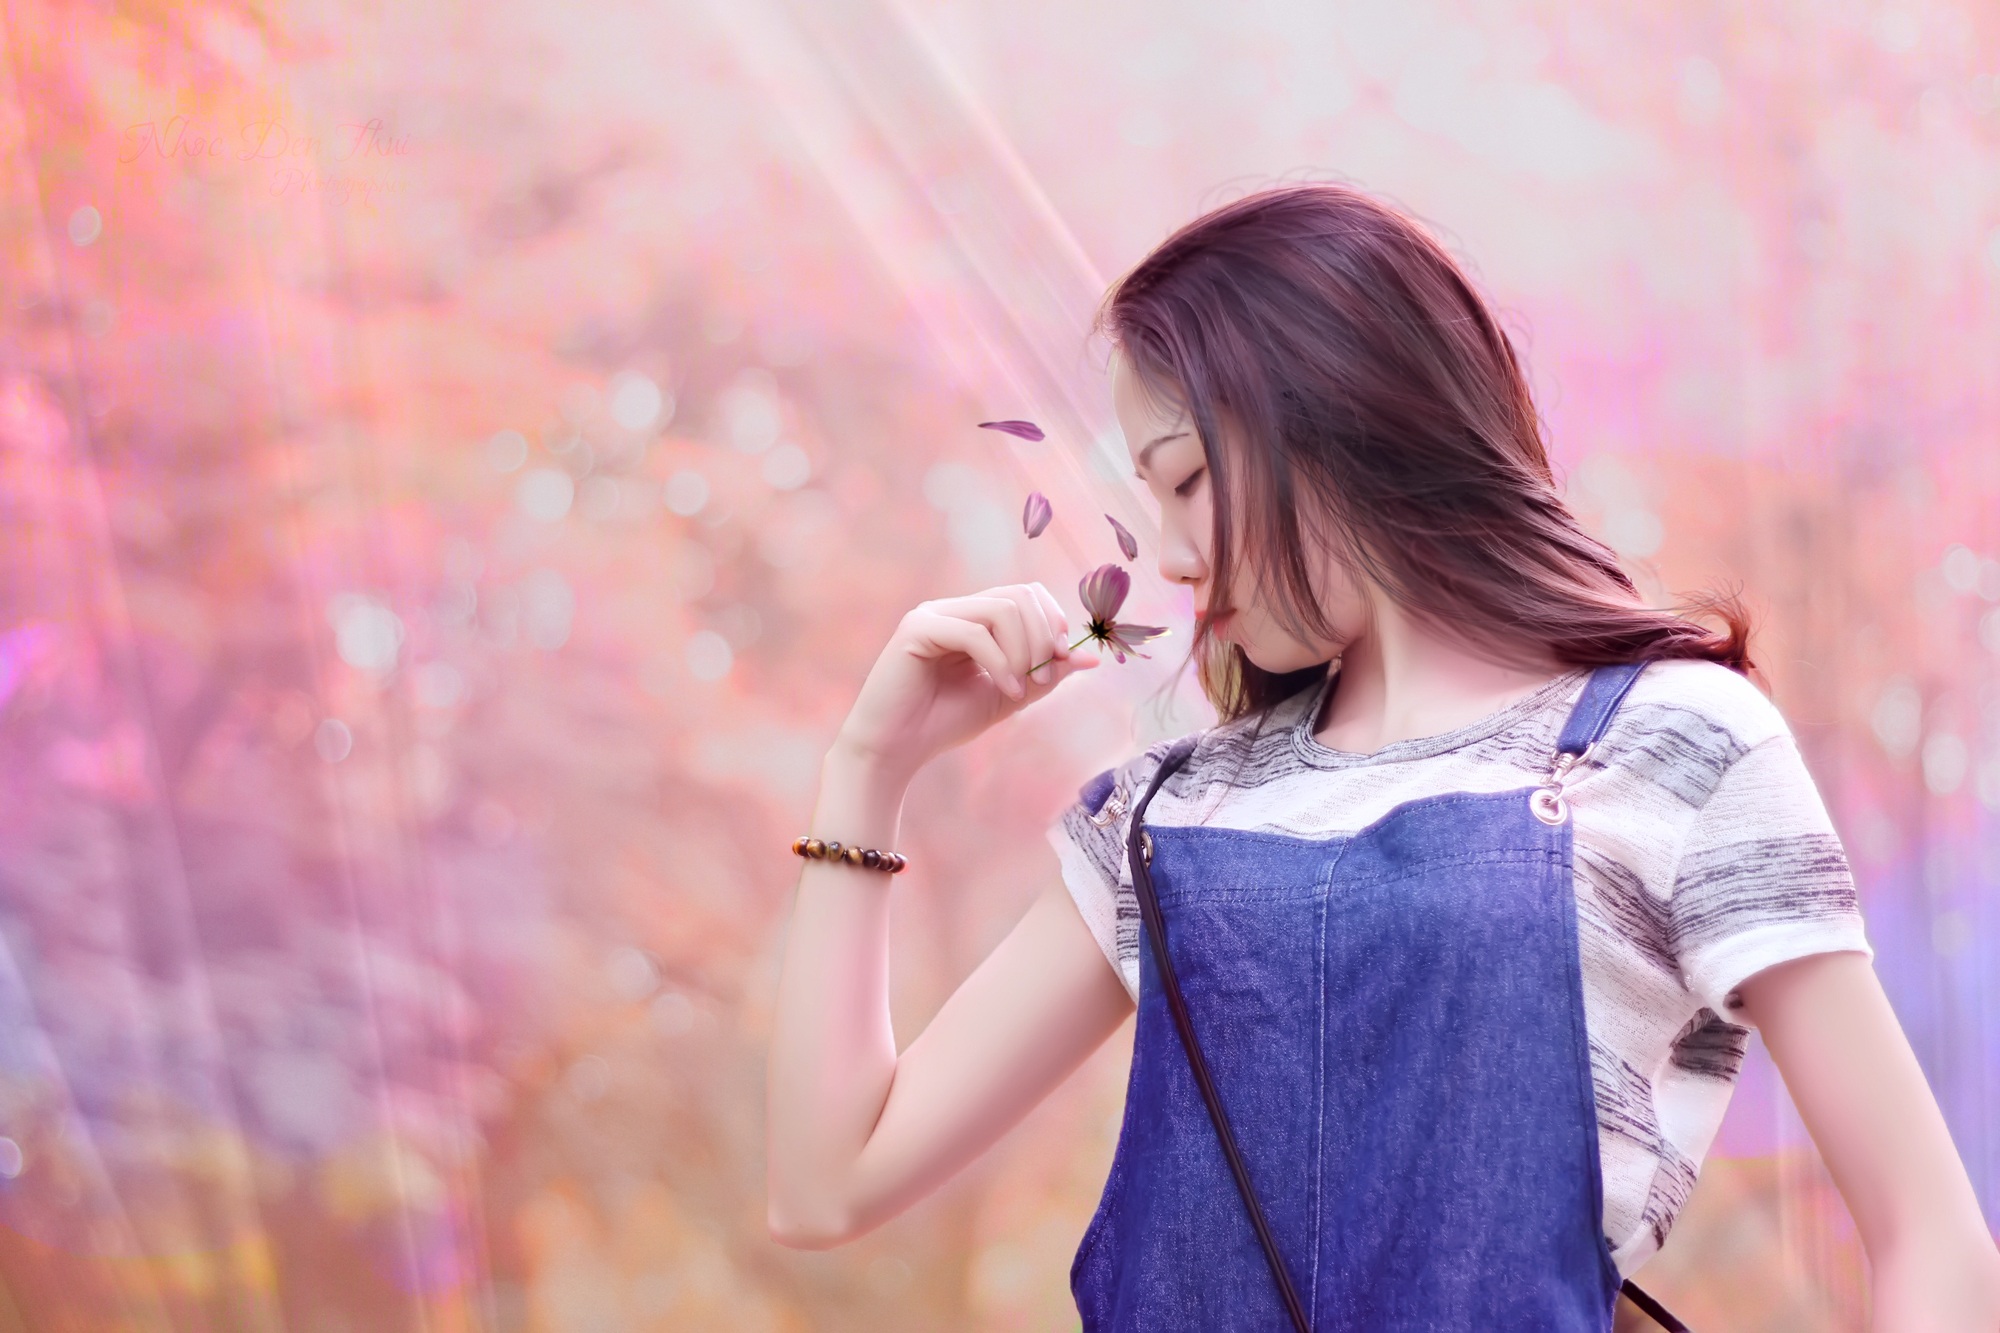
nature, forest, person, bokeh, plant, sky, girl, woman, photography, grain, flower, purple, female, orange, portrait, model, young, spring, red, youth, color, autumn, fresh, romance, asia, fashion, lady, pink, long hair, flowers, girls, dream, background, dress, women, eye, photograph, skin, beauty, beautiful, small fresh, emotion, go, daughter, photo shoot, outdoor activities, the universe, shut down, portrait photography, reverse sunny blend, color mixing bright sunlight